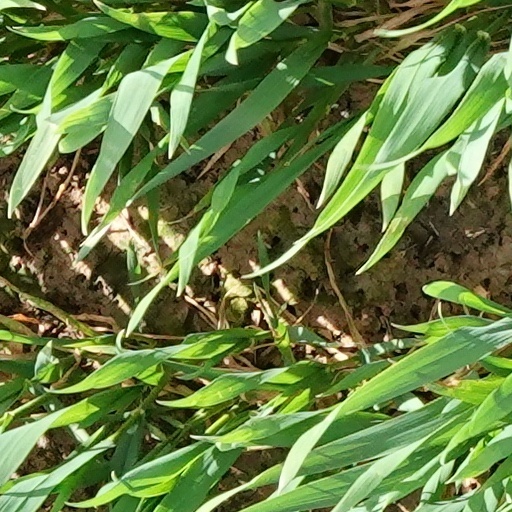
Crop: wheat